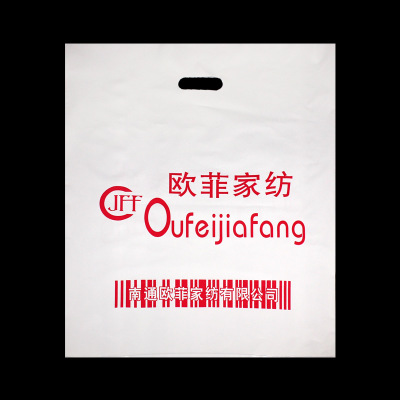
Label: plastic